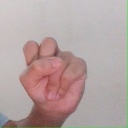
अक्षर: स